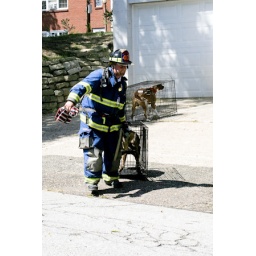
a house fire started from a emptied ashtray into a wastebasket.....no one hurt......2 dogs in the basement rescued